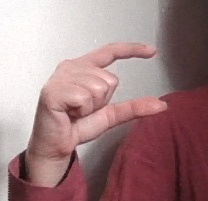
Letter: dal